Dan Patch

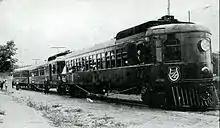
A Dan Patch Railway train, circa 1915.

The proposed Dan Patch Corridor commuter rail line in southern Minnesota runs along the tracks of the former Dan Patch line, created in 1907 by Marion W. Savage. Passenger service on the Dan Patch line began the summer of 1910, with travel from Bloomington, Minnesota to Minneapolis. Savage's plan of running rail through to Iowa never materialized as the citizens of Faribault, Minnesota would have nothing to do with it. The railroad was declared bankrupt in 1917 and purchased a year later. Savage's track however would spur growth along all the cities it lay and service industries like Ford, John Deere and Thermo King.